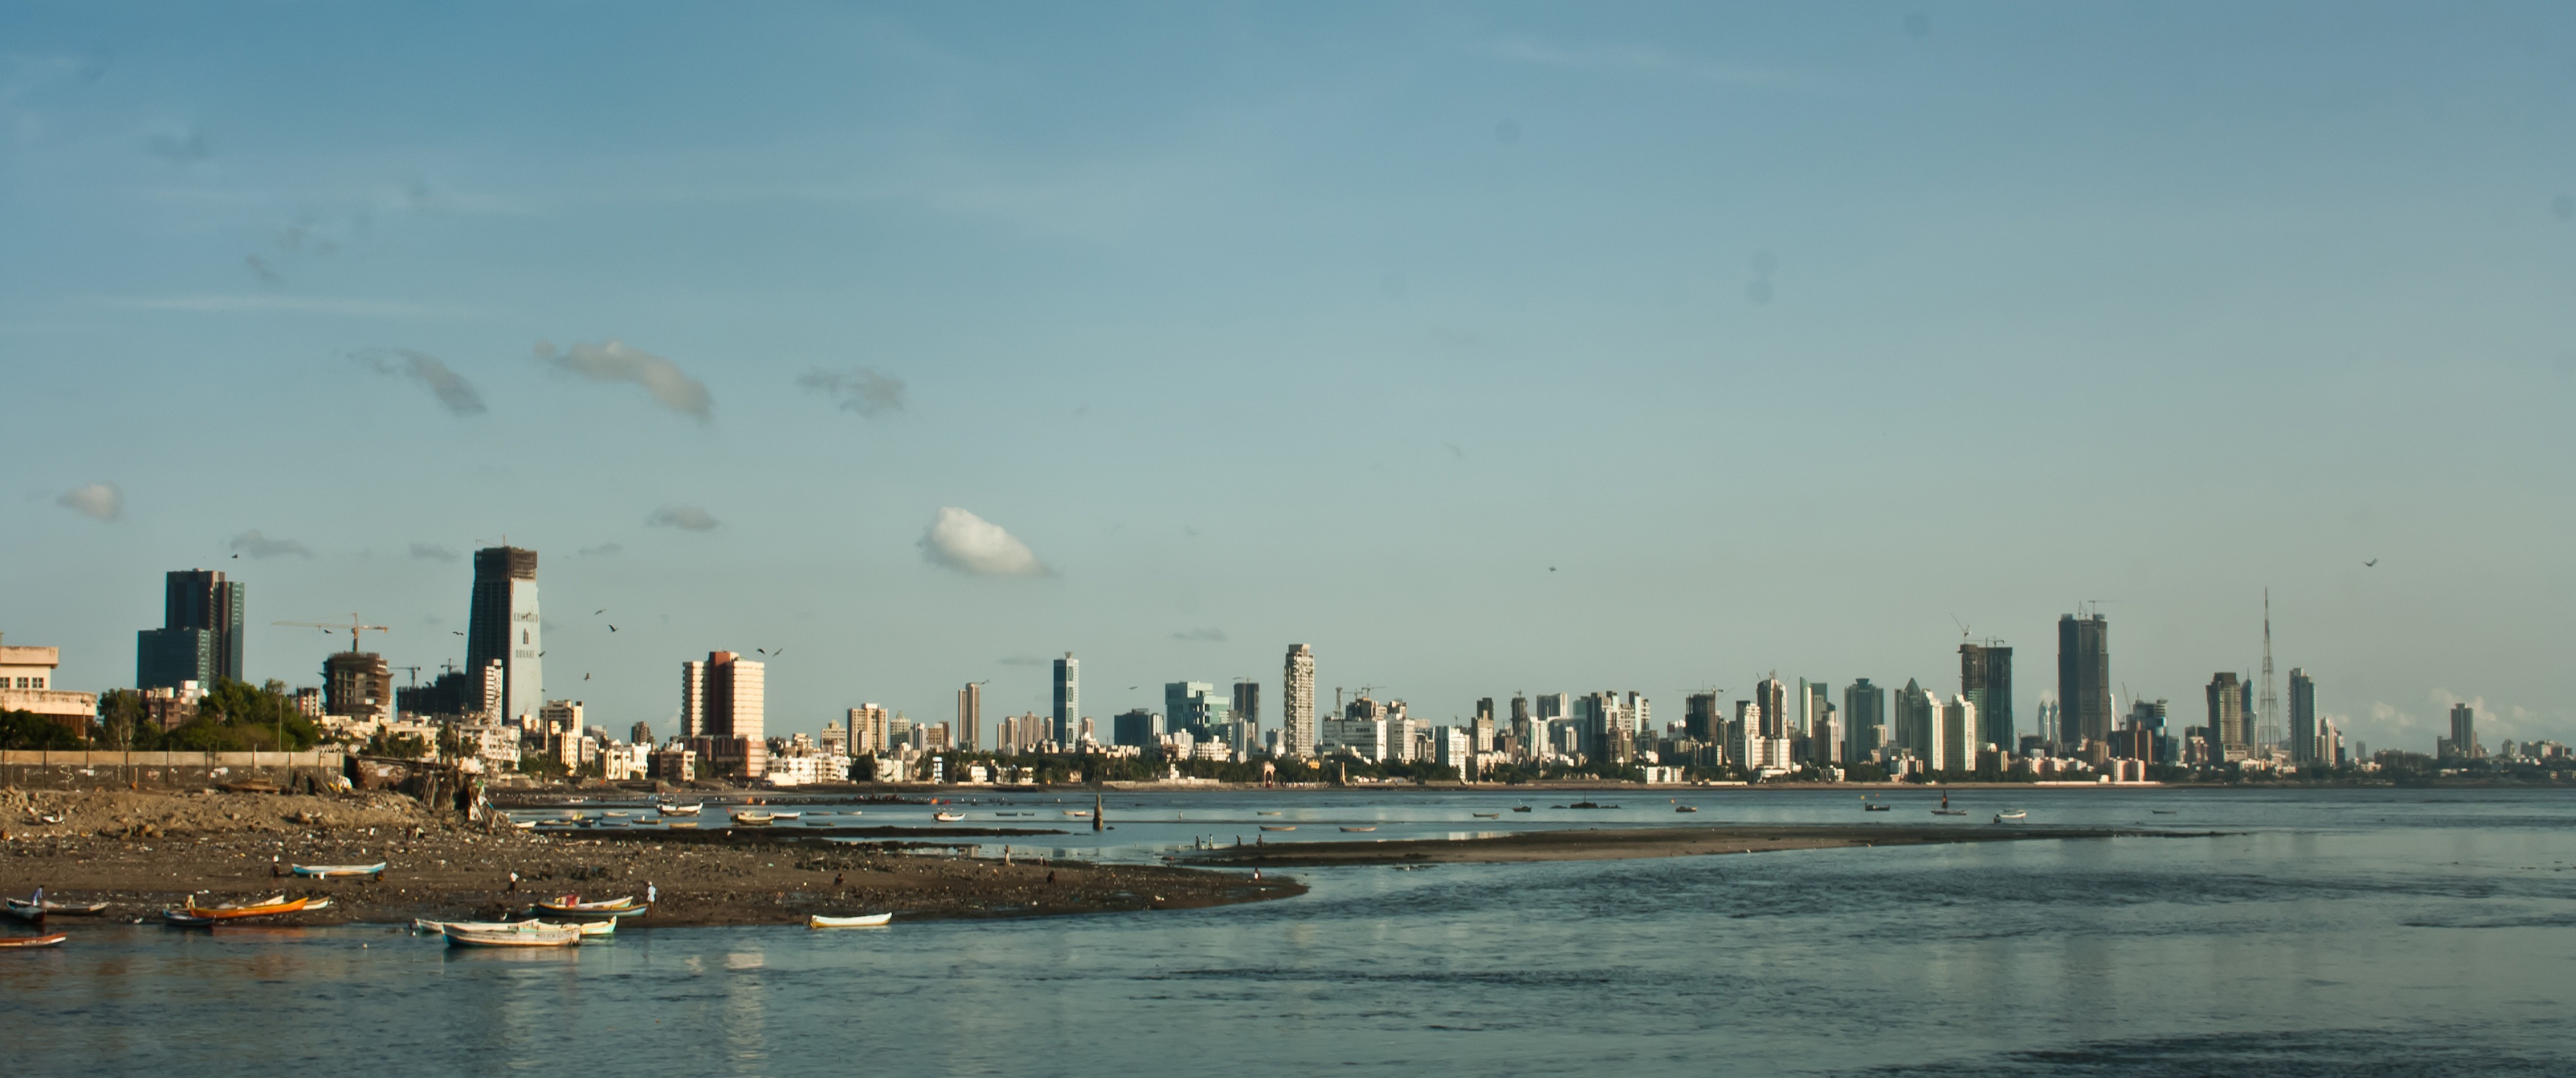
beach, sea, coast, ocean, horizon, skyline, city, skyscraper, urban, cityscape, panorama, downtown, dusk, bay, harbor, port, india, mumbai, bombay, geographical feature, human settlement